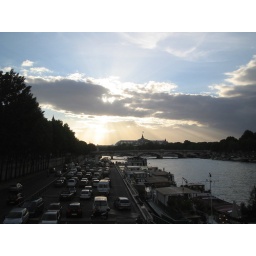
this was a picturesque view while i was crossing a bridge over the Seine river